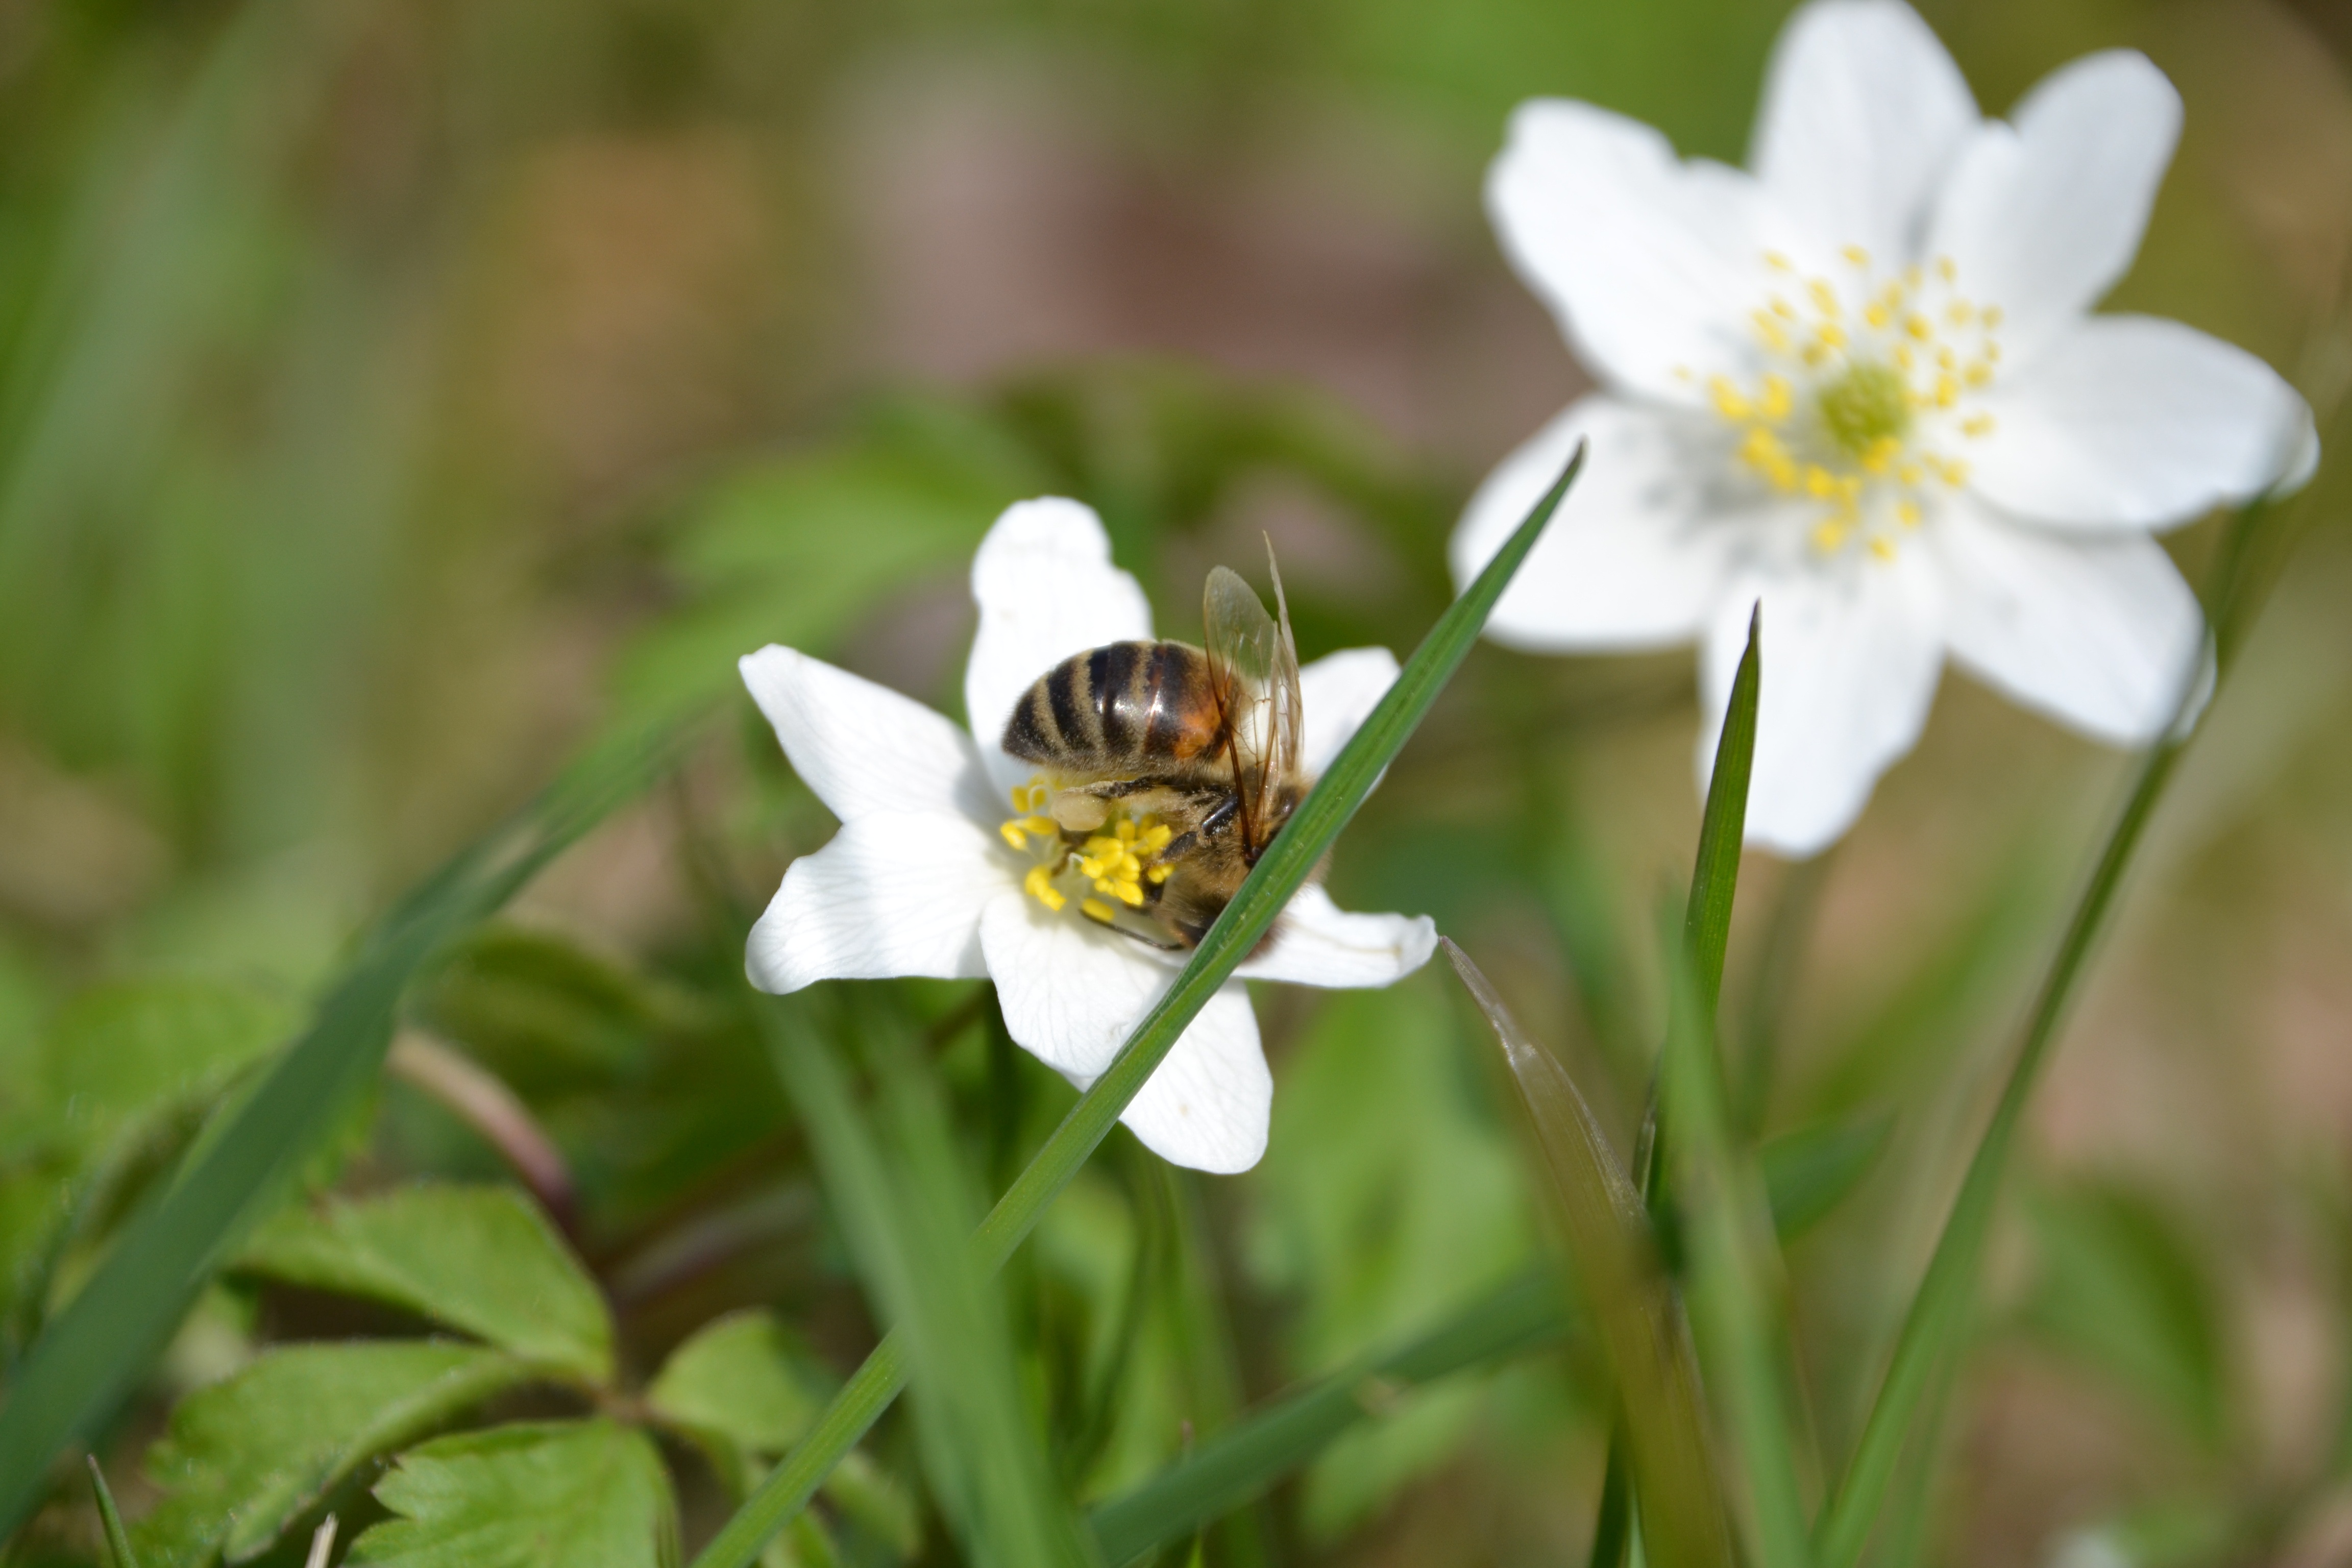
nature, blossom, plant, white, meadow, flower, petal, pollen, insect, botany, flora, fauna, invertebrate, wildflower, close up, bee, bumblebee, nectar, feral, macro photography, flowering plant, honey bee, caltha palustris, land plant, membrane winged insect